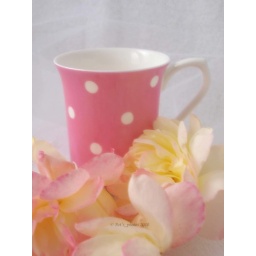
Small mug with roses, on white fabric. Processed in Elements with a filter to give a softer image.Explore, 17 June 2010